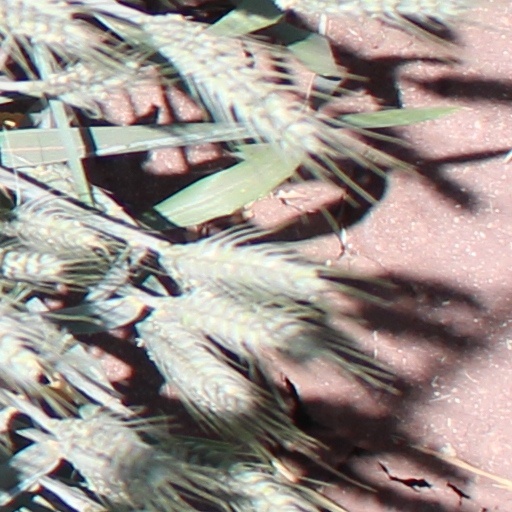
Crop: wheat